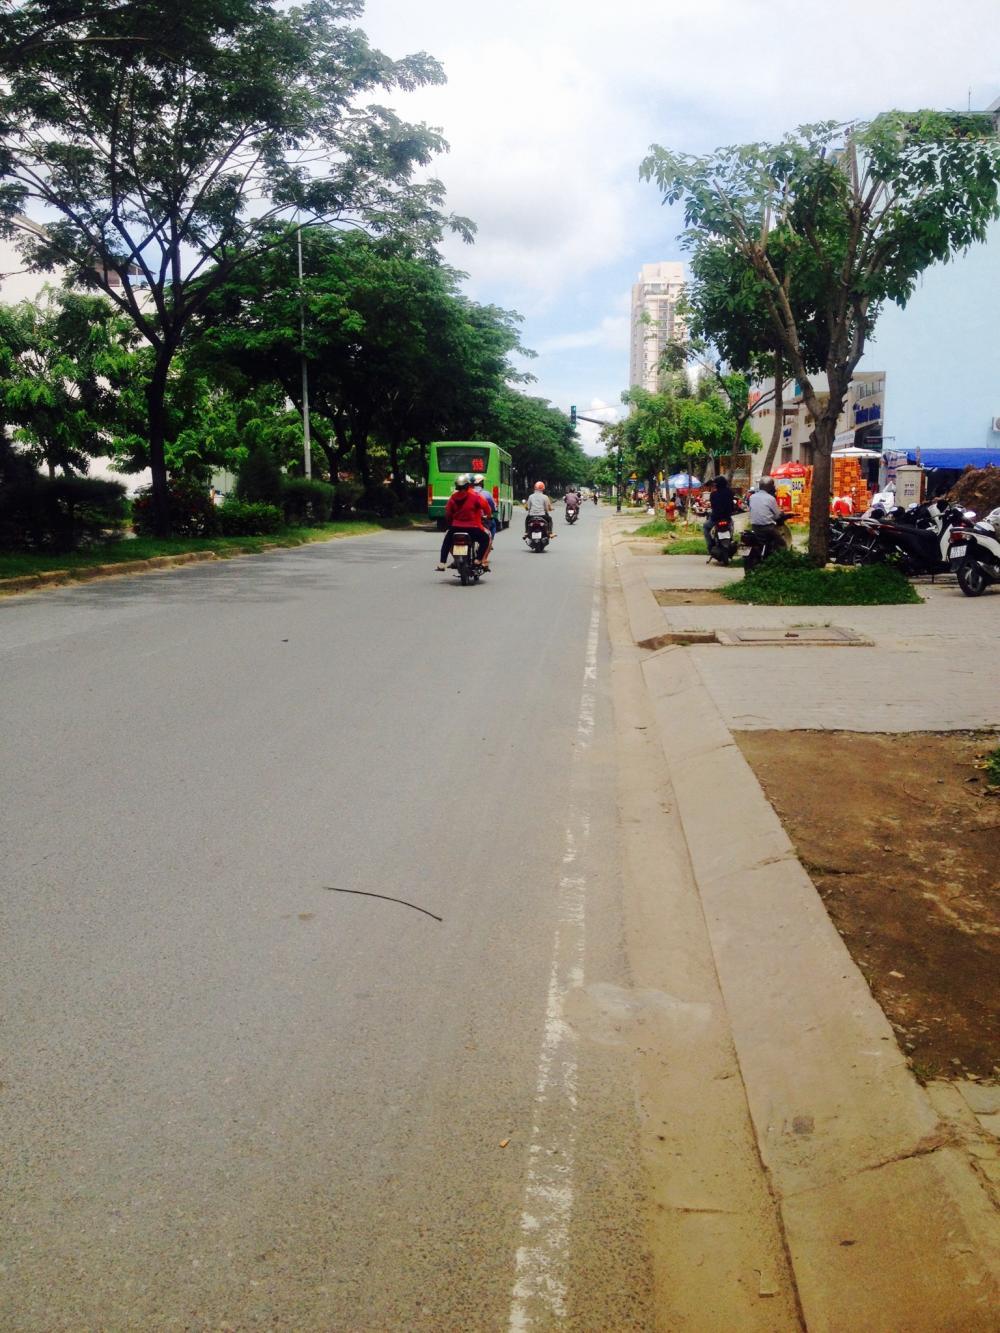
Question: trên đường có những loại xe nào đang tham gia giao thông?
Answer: trên đường có xe buýt và xe máy đang tham gia giao thông